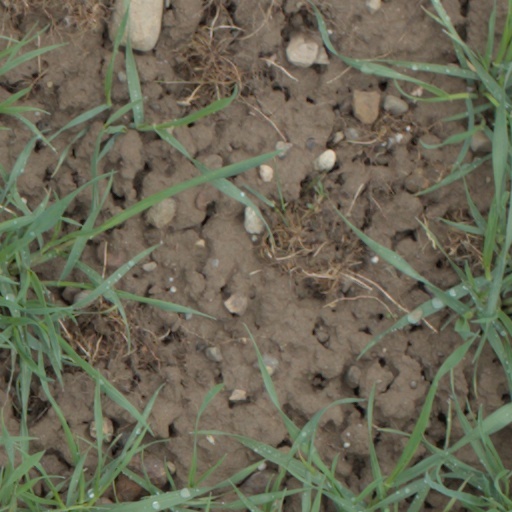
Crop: wheat